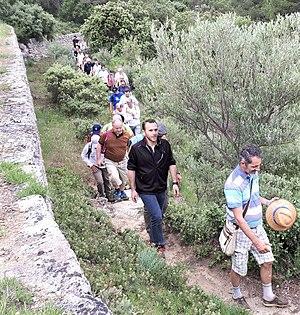
Jean-Marc Zulesi lors de la montée du Talagard le 26 mai 2018.
Jean-Marc Zulesi, né le 6 juin 1988 à Marseille, est un homme politique français.